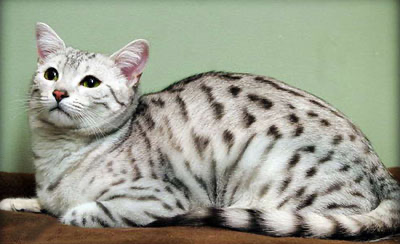
Animal: cat
Breed: Egyptian Mau